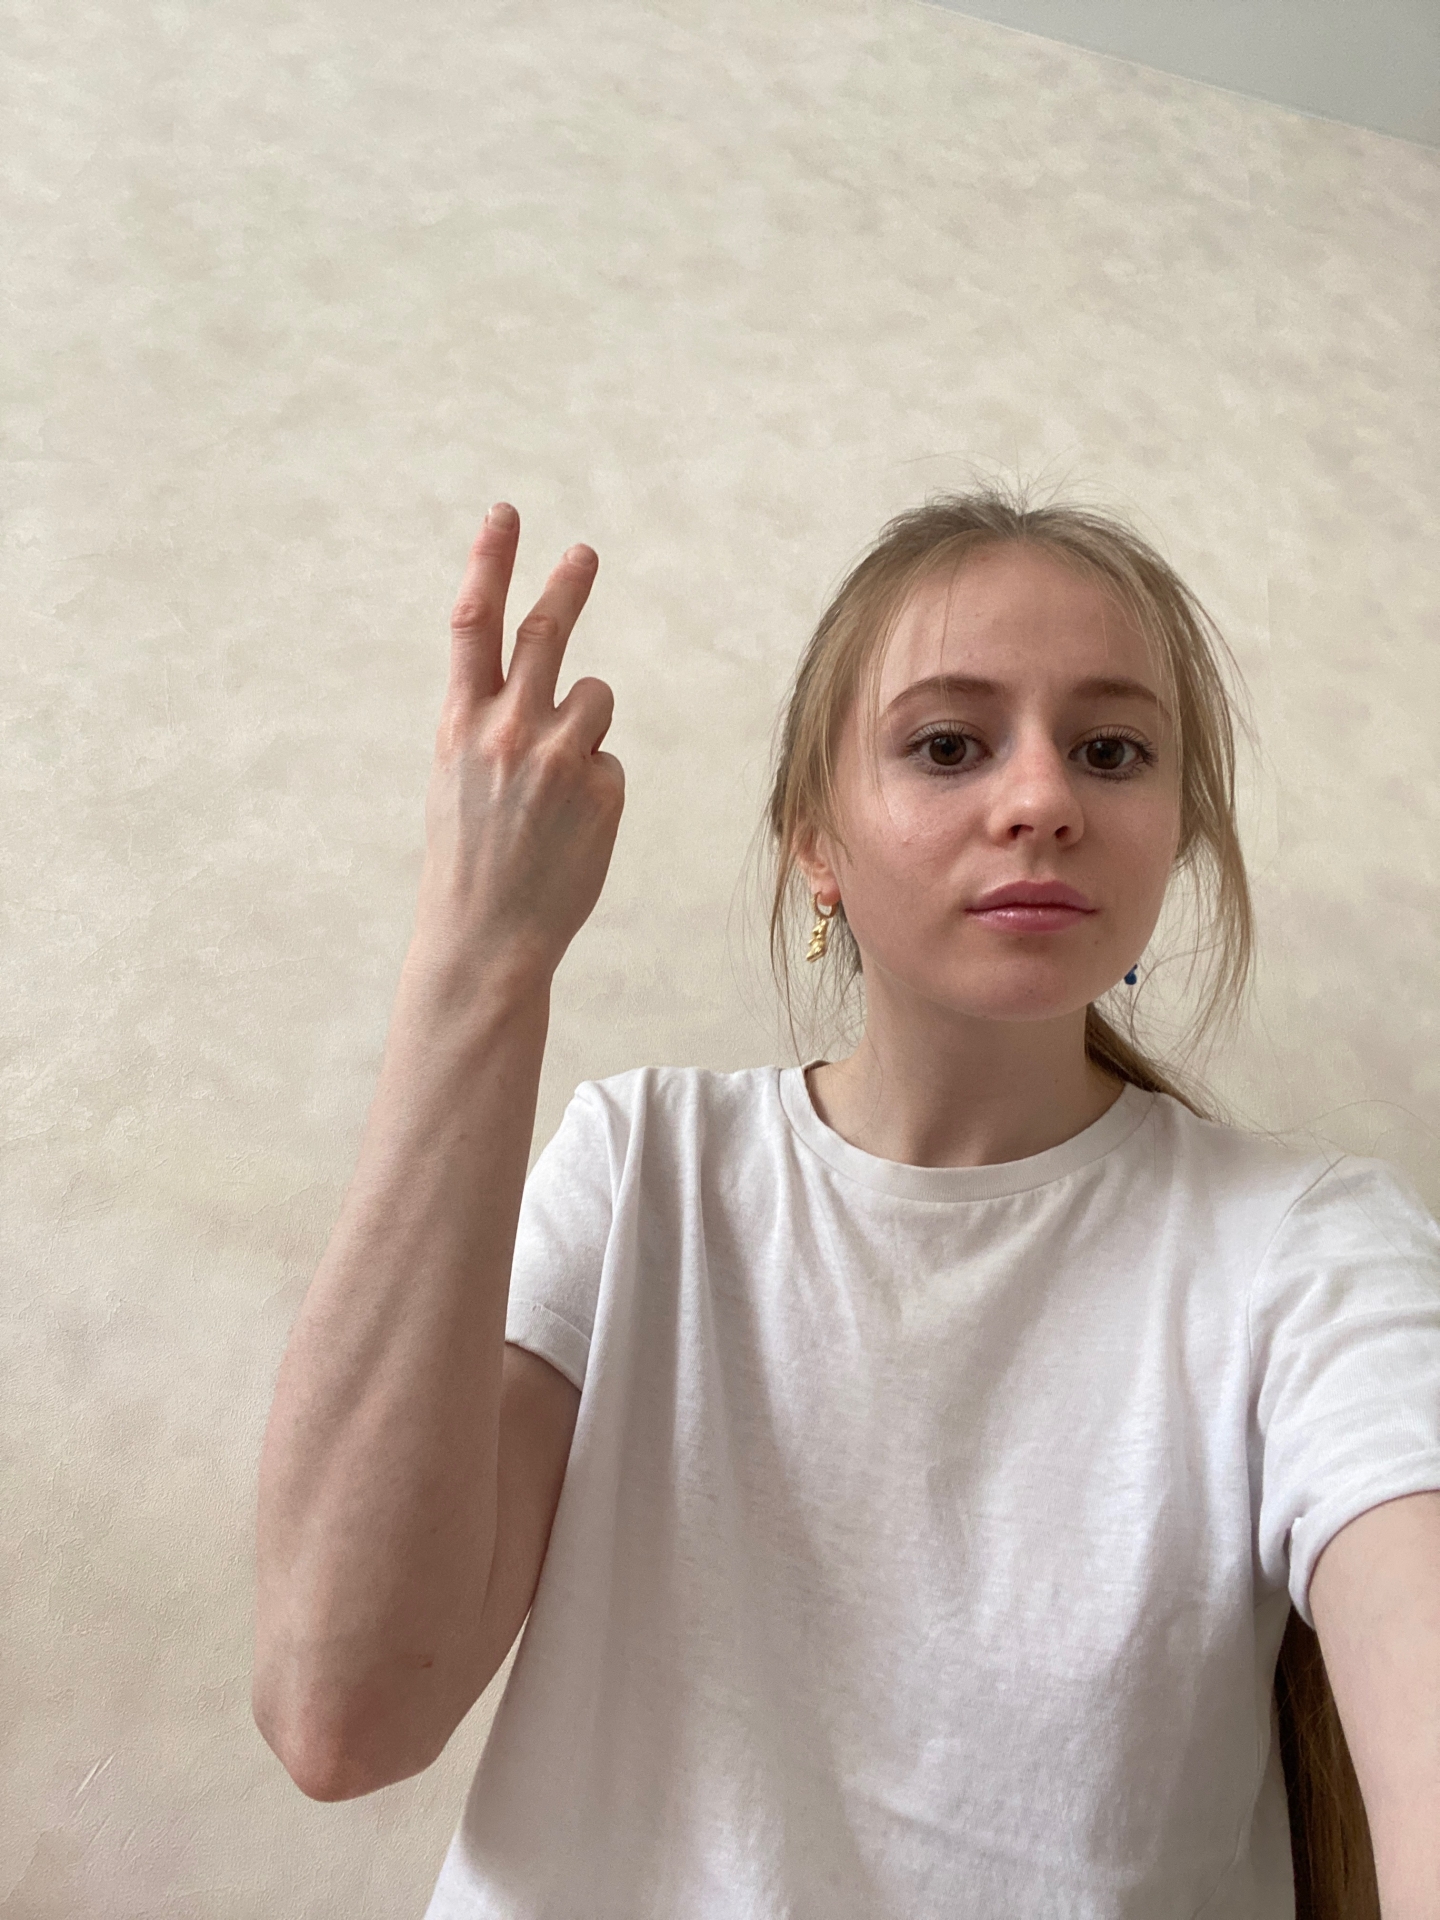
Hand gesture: peace_inverted